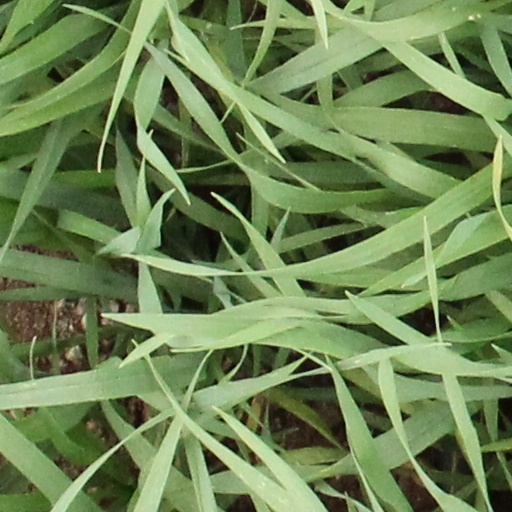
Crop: wheat